Jean-François Coste (physician)

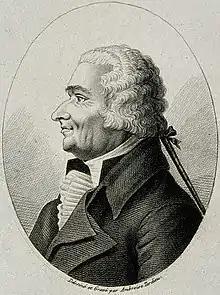
Jean-François Coste (physician)

Jean-François Coste (14 June 1741–8 November 1819) was the chief physician of the French expeditionary forces in the American revolution.